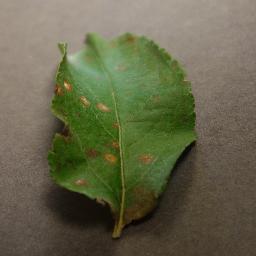
Label: Apple___Cedar_apple_rust